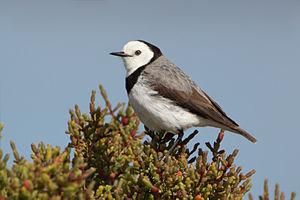
Ceci est une liste des oiseaux endémiques ou quasi-endémiques d'Australie.